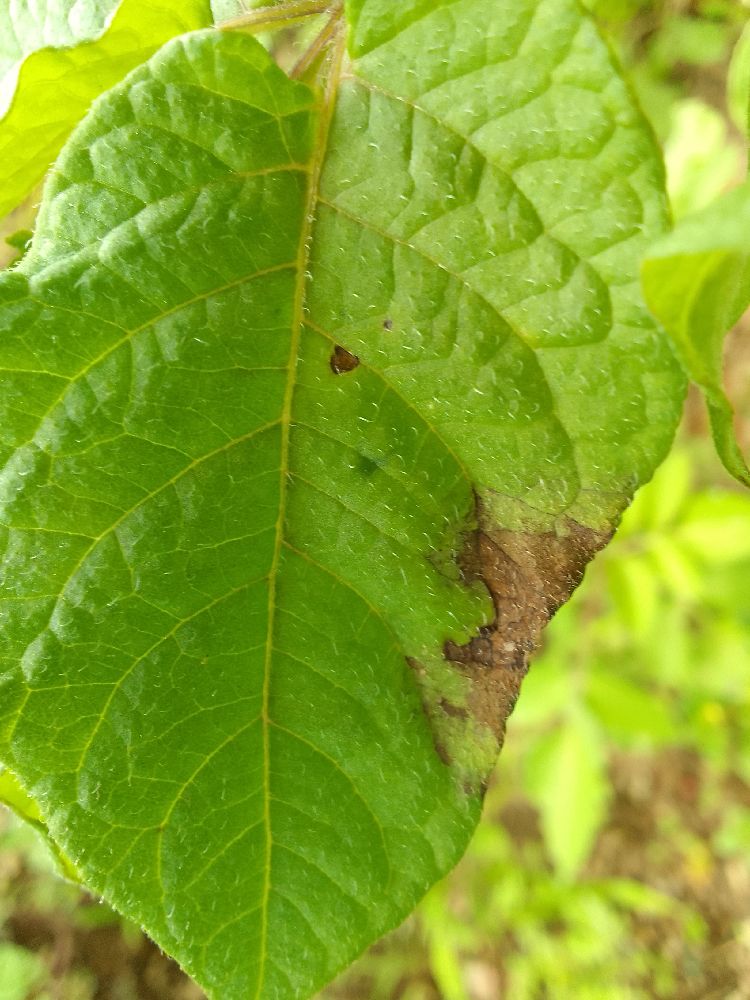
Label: Late blight